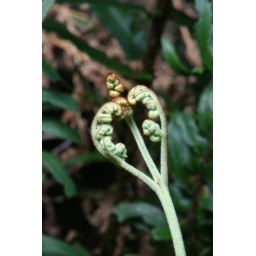
While walking in Muir Woods I happened across this pretty little fern making a heart!